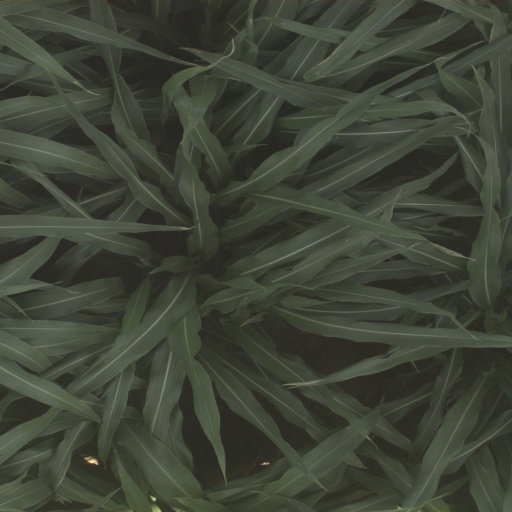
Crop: sorghum